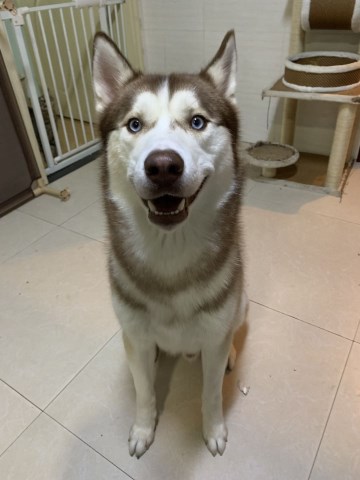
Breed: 1160-n000003-Siberian_husky